History of Ole Miss Rebels football

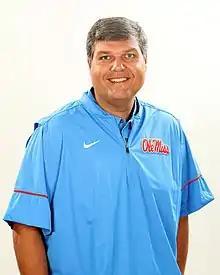
Coach Luke

Co-offensive coordinator/offensive line coach Matt Luke was named interim head coach after Freeze's resignation. Luke had extensive ties to Ole Miss. After a four-year playing career at center from 1995 to 1998 and graduating from Ole Miss in 2000 with a Bachelor of Business Administration, he took a job with Murray State University as an offensive line coach. Following the 2001 season, he returned to Ole Miss to coach offensive line and tight ends under head coach David Cutcliffe. Ole Miss fired Cutcliffe after the 2004 season, but new head coach Ed Orgeron retained Luke as part of his staff. Luke departed Ole Miss in 2006 to be reunited with Cutcliffe at the University of Tennessee, where the latter was the assistant head coach/offensive coordinator. After Cutcliffe took the Duke head coaching job in December 2007, Luke was hired as the team's offensive coordinator/offensive line coach, serving in that capacity until returning to his alma mater to join Hugh Freeze's staff in 2012.